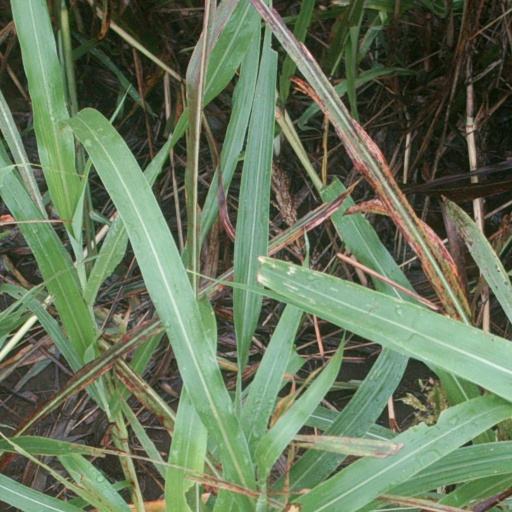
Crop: sorghum